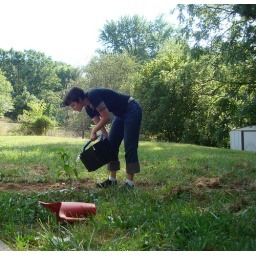
Luckily, the apartment I live in came with a dehumidifier. I use the water it collects on my plants every morning.